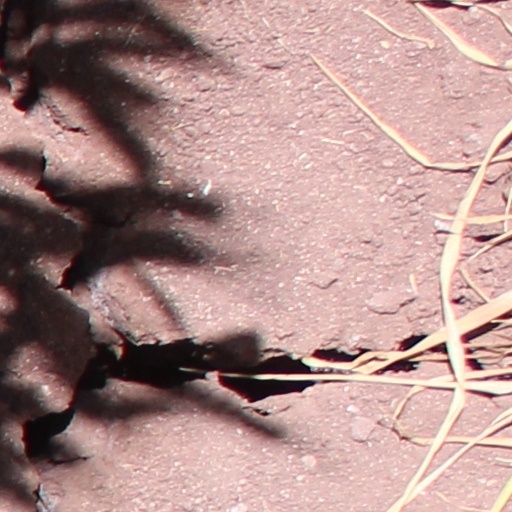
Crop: wheat